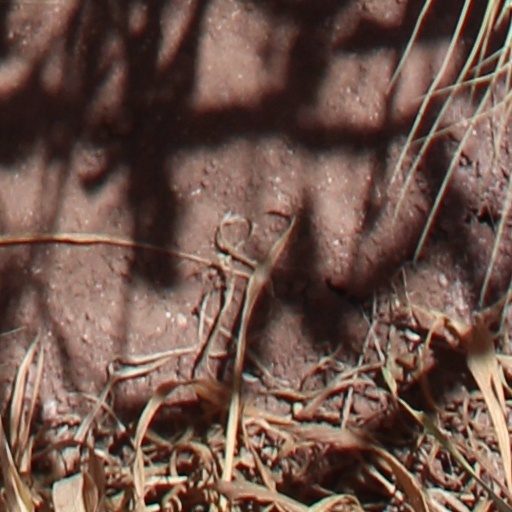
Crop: wheat